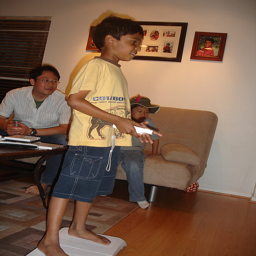
A little kid that was playing a game.
a young boy standing in a living room holding a wii controller
A man and his boys play Wii Fit in their home
A boy holding a wii control and two people on a couch.
A little boy is playing a WII video game.